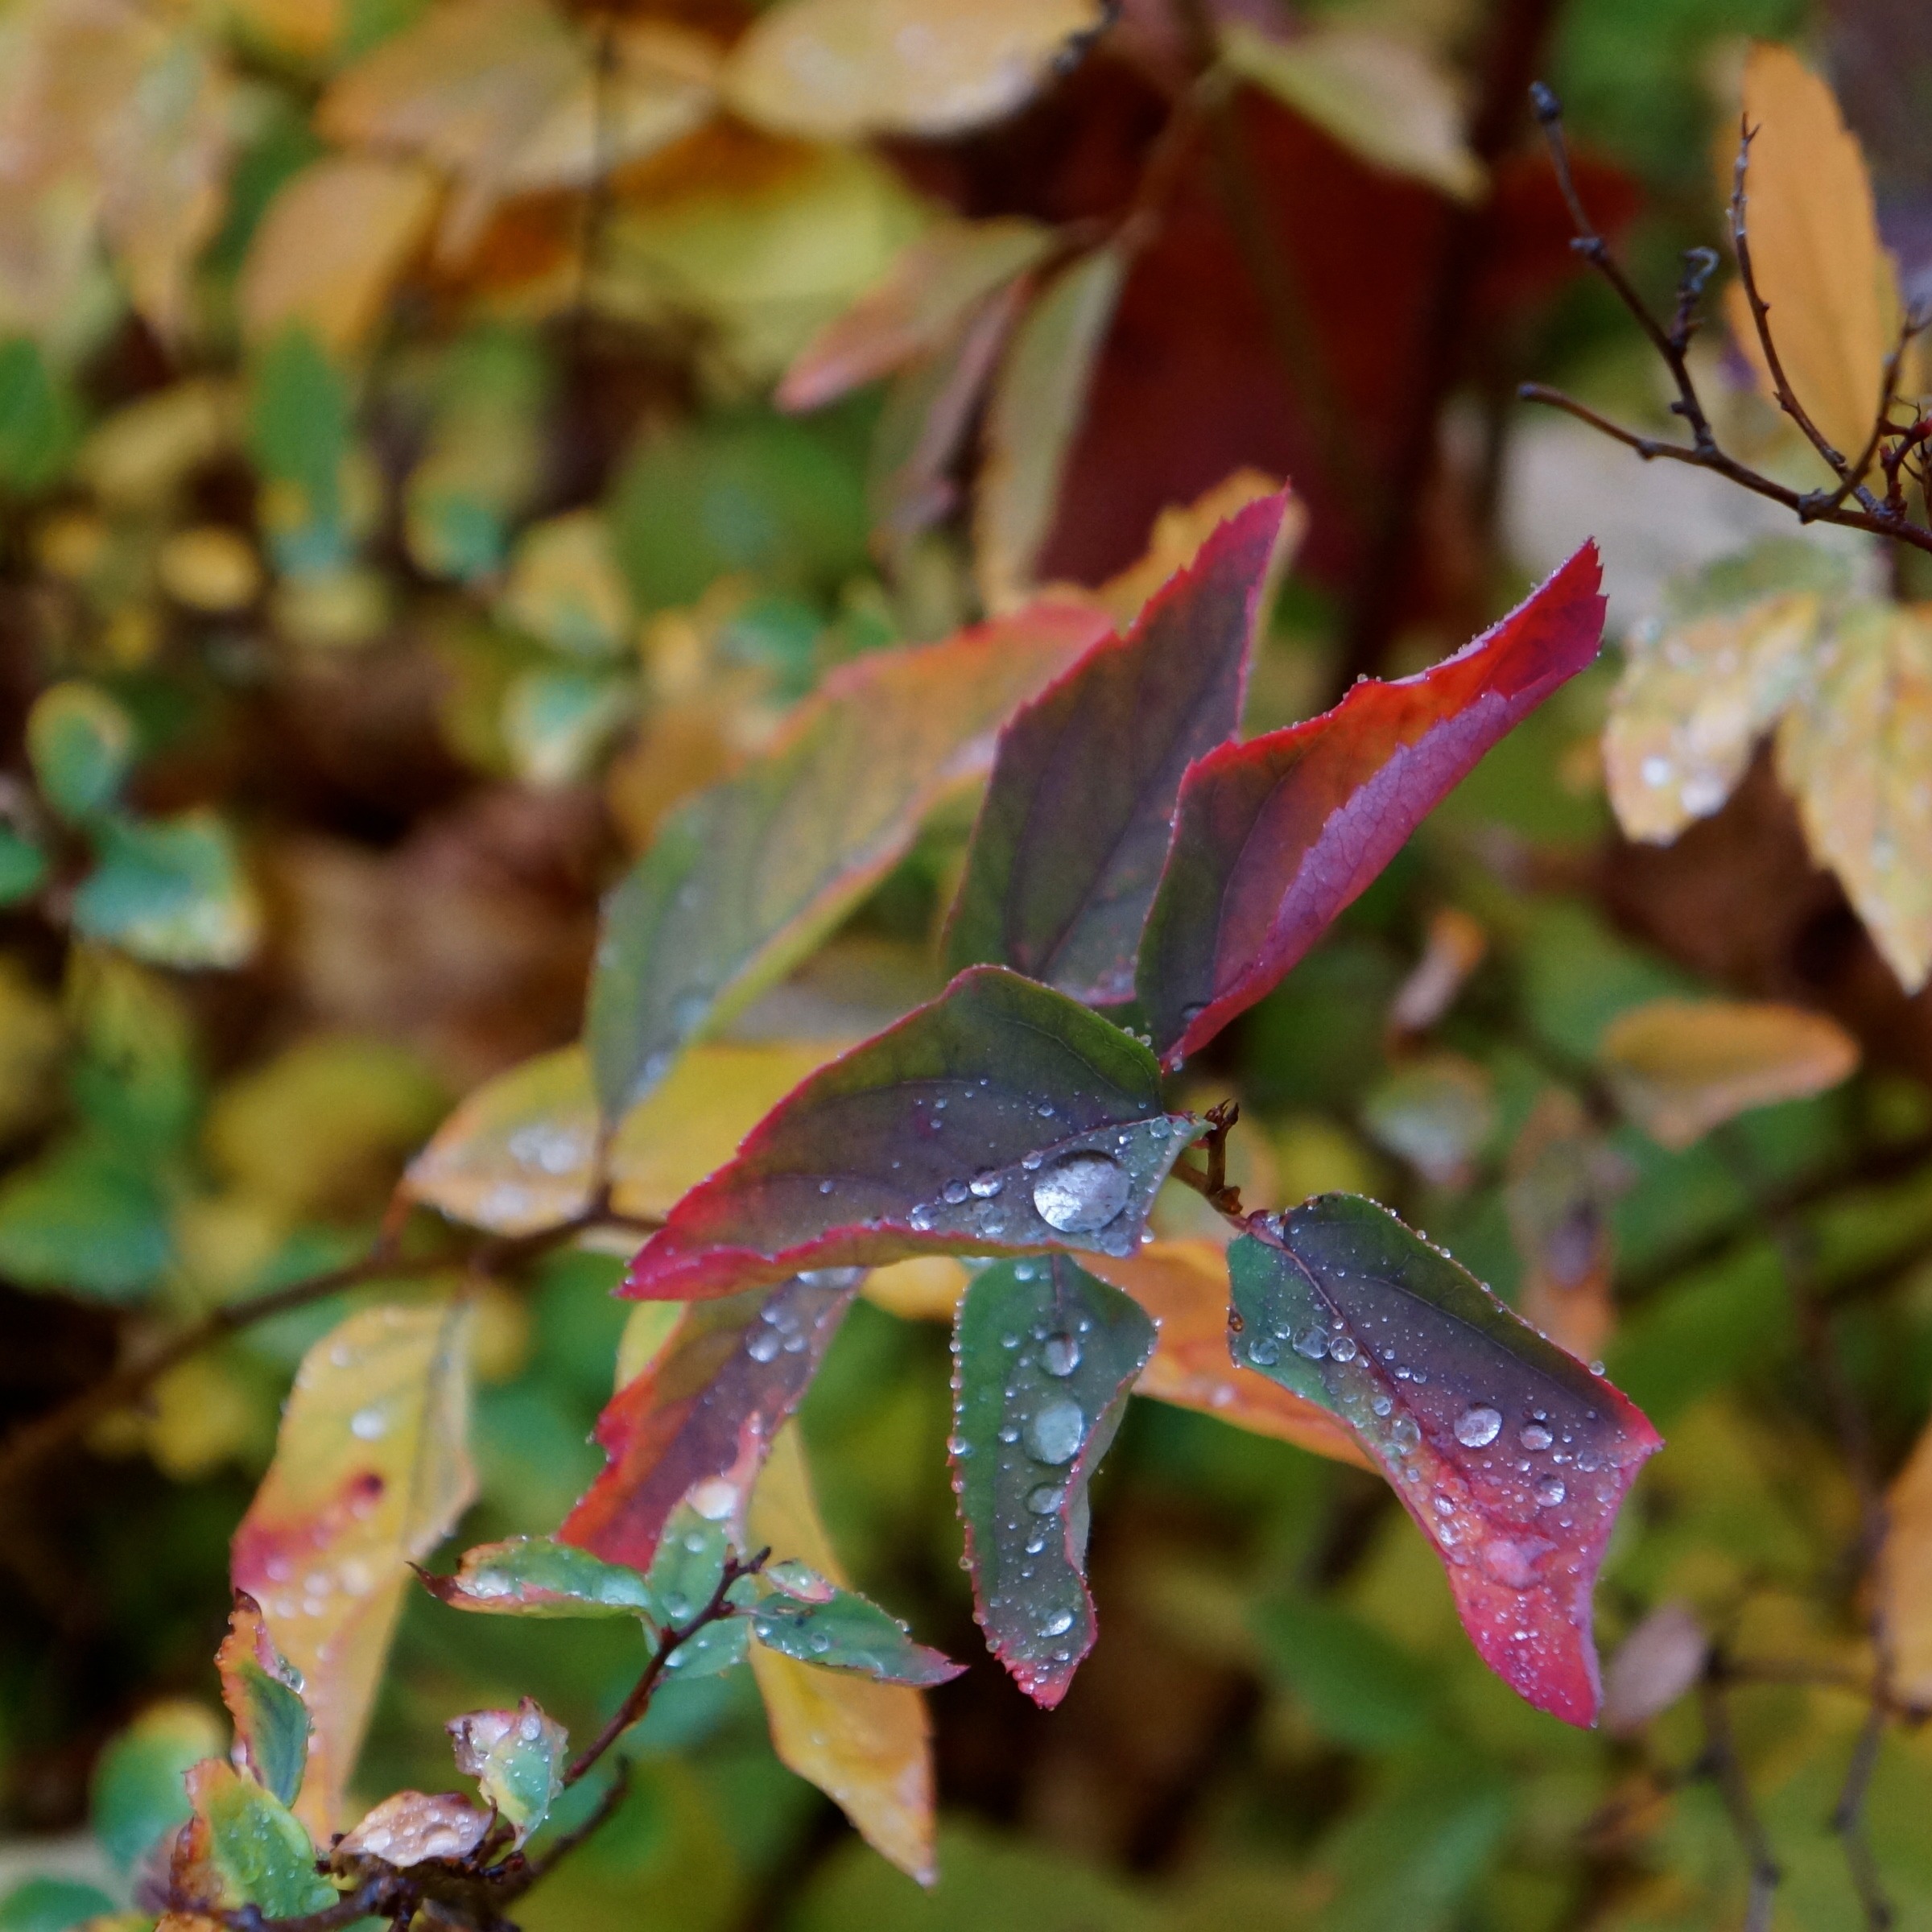
tree, nature, branch, blossom, plant, leaf, flower, purple, green, red, autumn, botany, flora, season, fauna, wildflower, close up, shrub, macro photography, flowering plant, colorful leaf, natural art, woody plant, land plant, riot of color